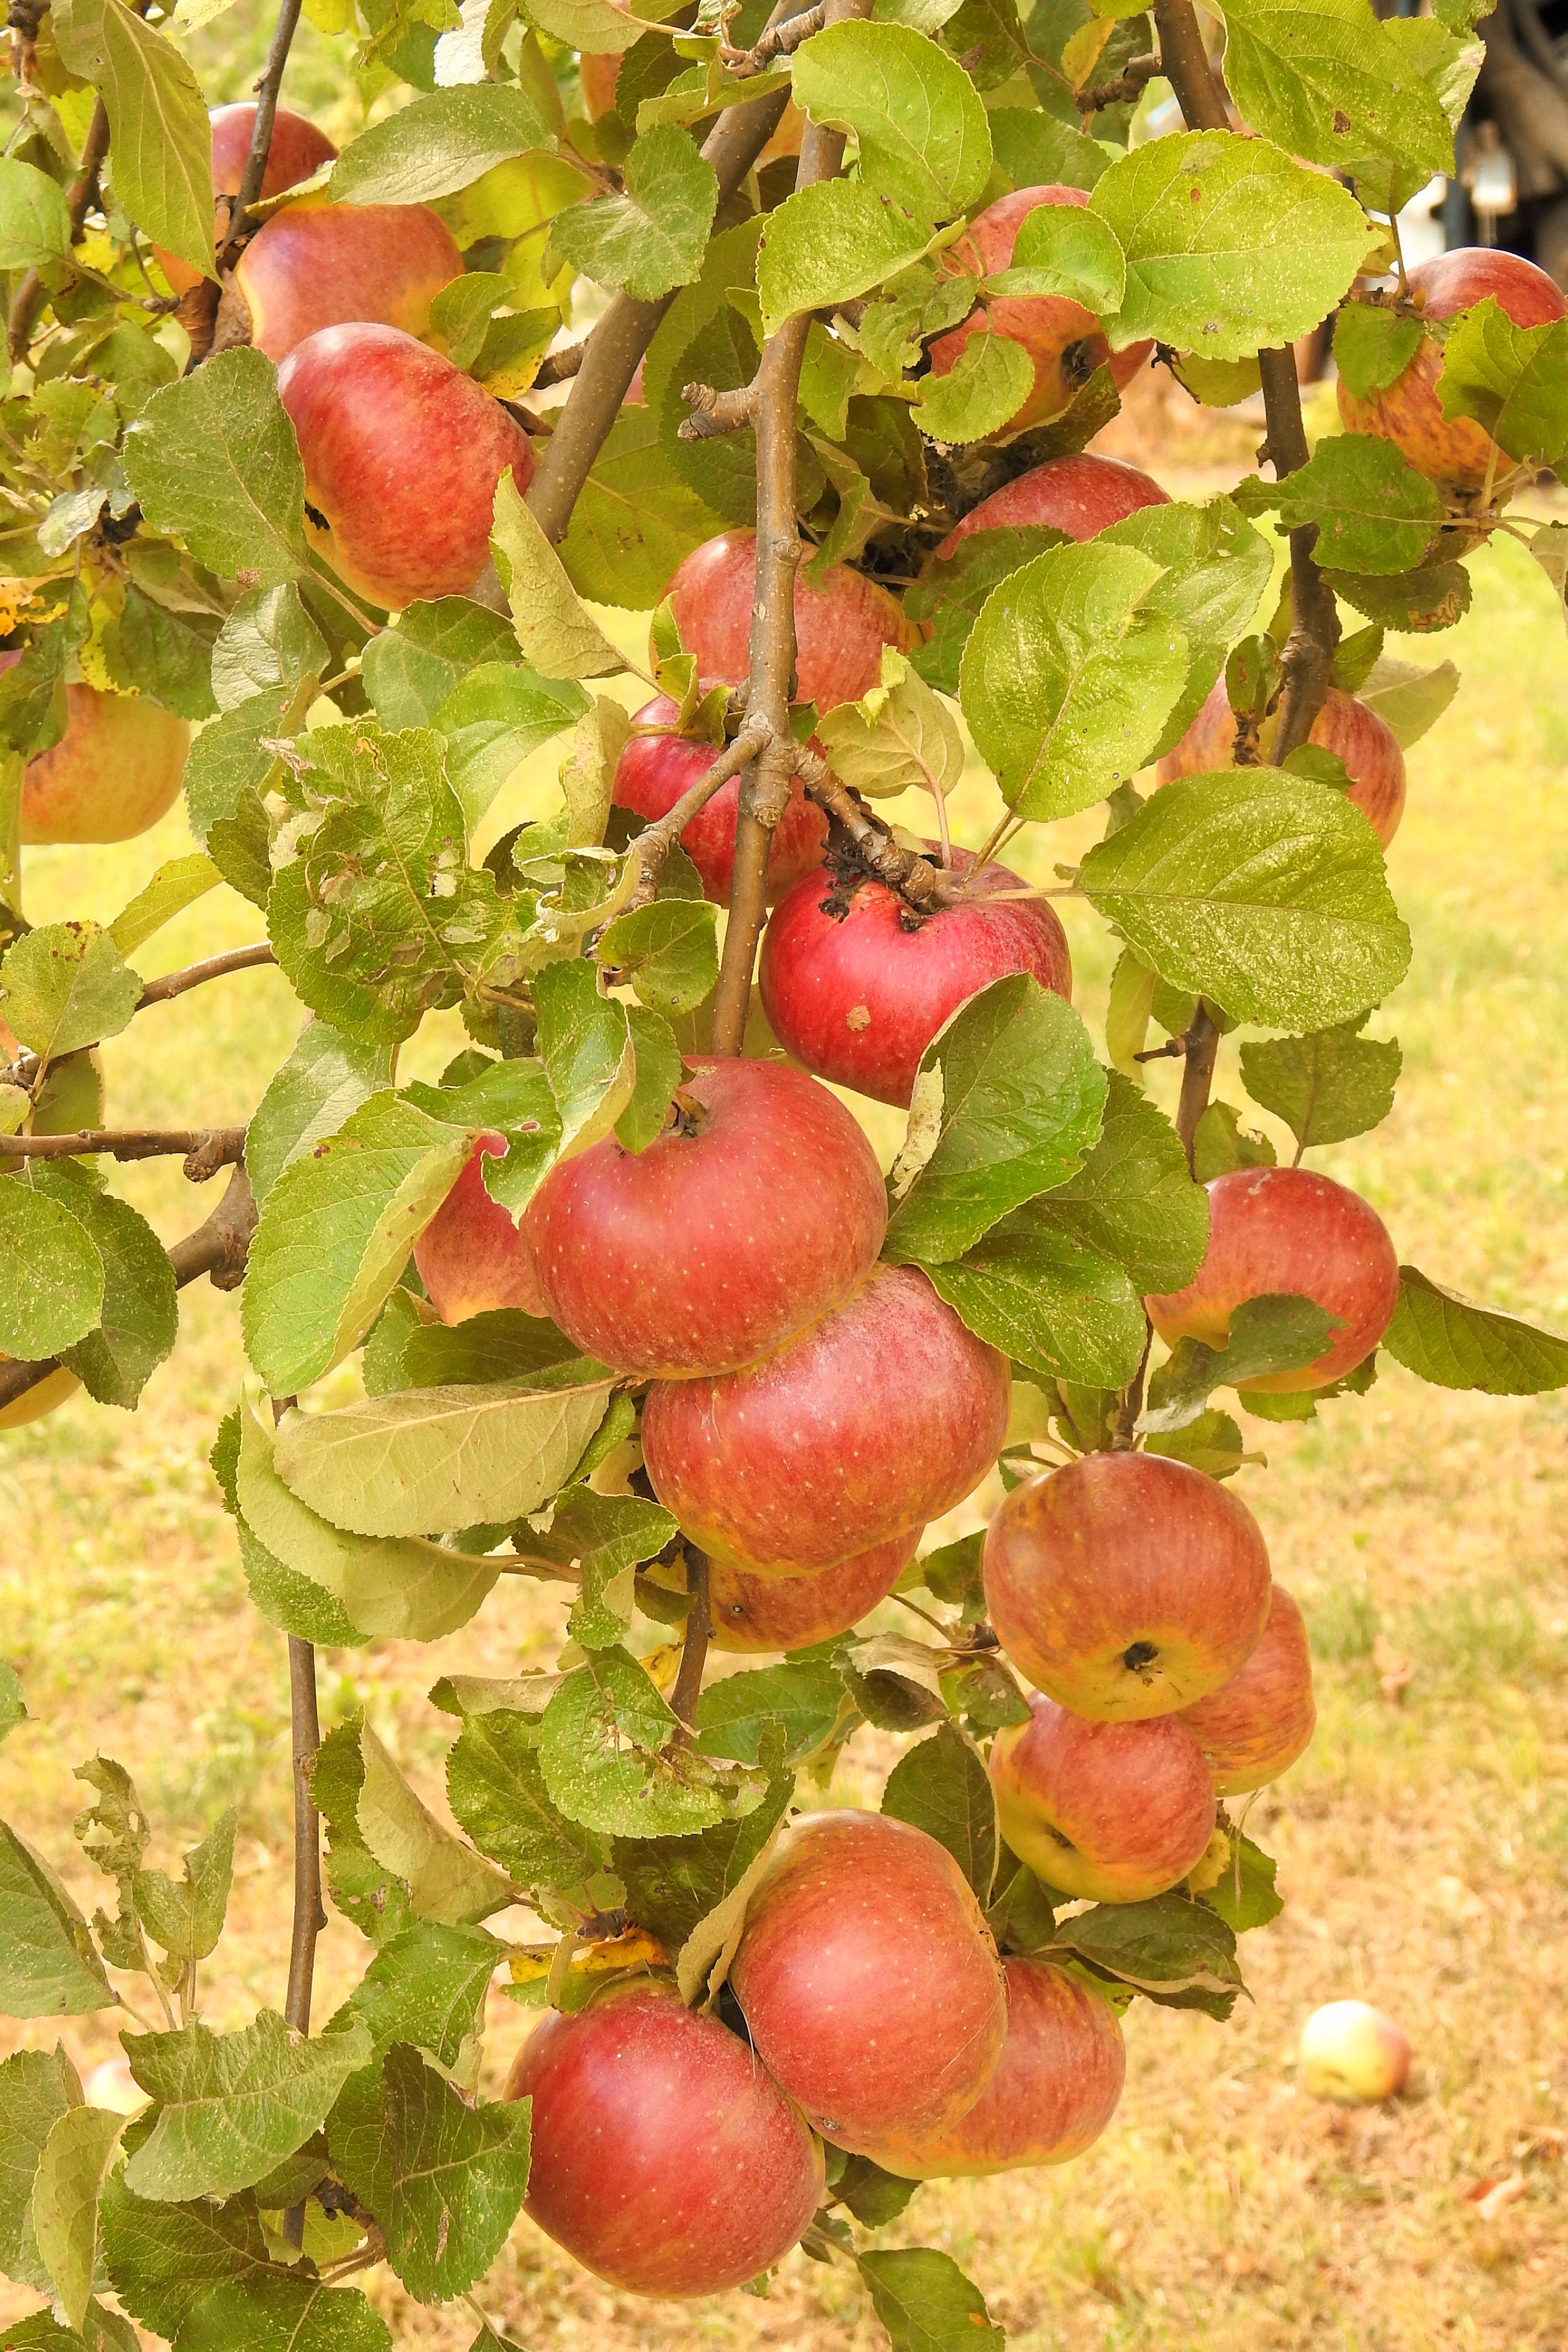
apple, branch, plant, fruit, flower, ripe, food, produce, fruits, apple tree, kernobstgewaechs, flowering plant, rose family, damson, land plant, rose order, chinese hawthorn